Justin Mashore

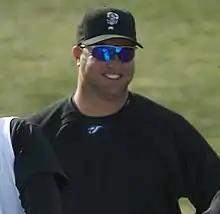
Mashore with the Lansing Lugnuts in 2008

Justin Clyde Mashore (born February 14, 1972) is an American professional baseball coach and former player who currently serves as the hitting coach for the Uni-President 7-Eleven Lions of the Chinese Professional Baseball League (CPBL).